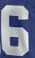
Number: 6